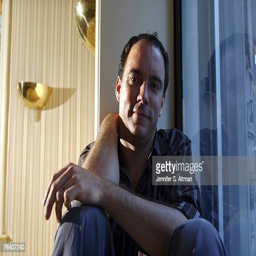
artist is photographed for newspaper